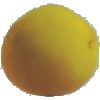
Label: Peach 2